Ludovic de Polignac

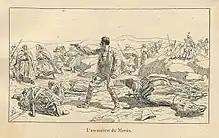
An impression of the death of Morès from a 1902 book

It was independent until 1830 when it became a dependency of Tunisia and then of the Turkish empire.